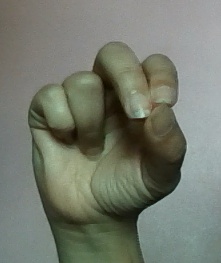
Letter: gaaf